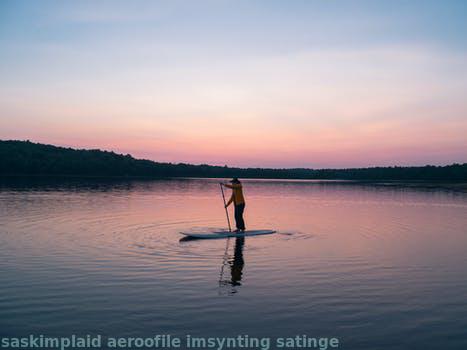
Label: Watermark